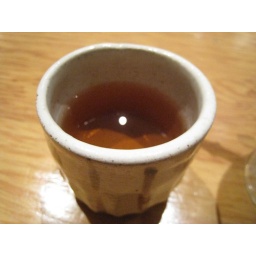
green tea in homemade cup